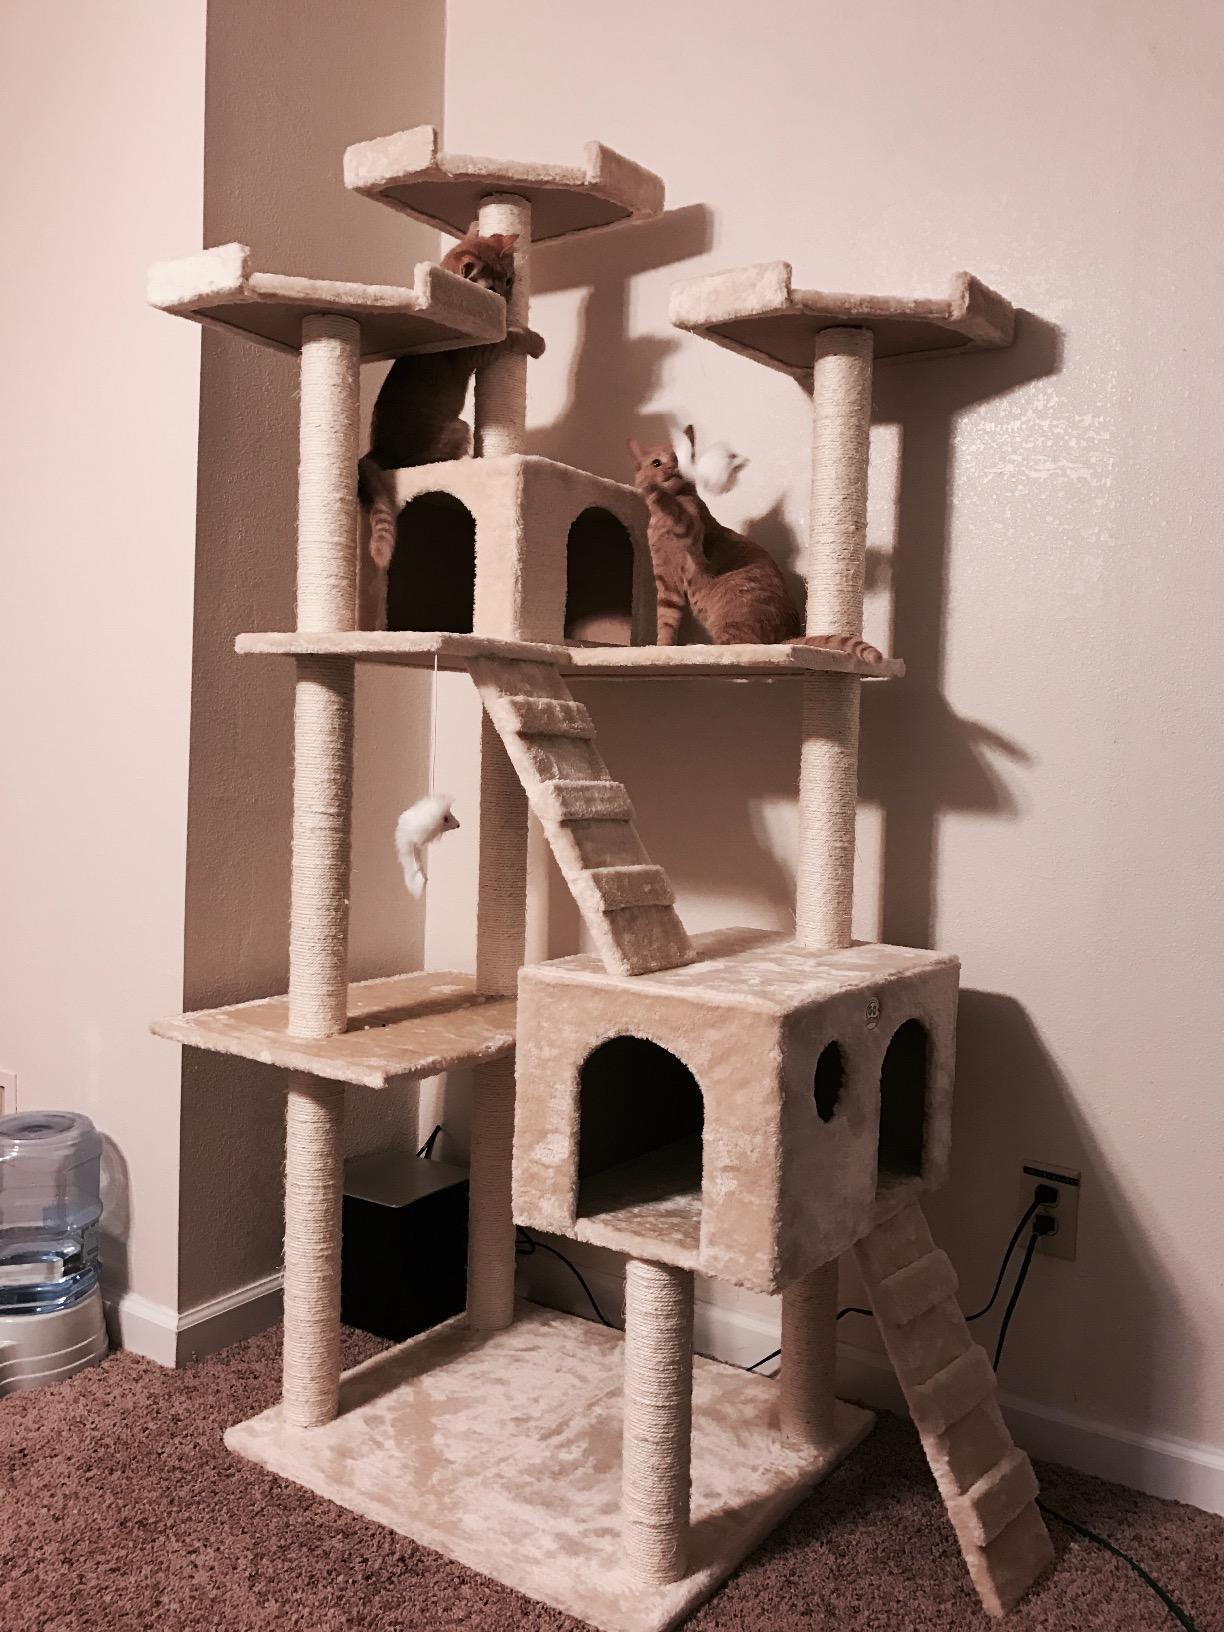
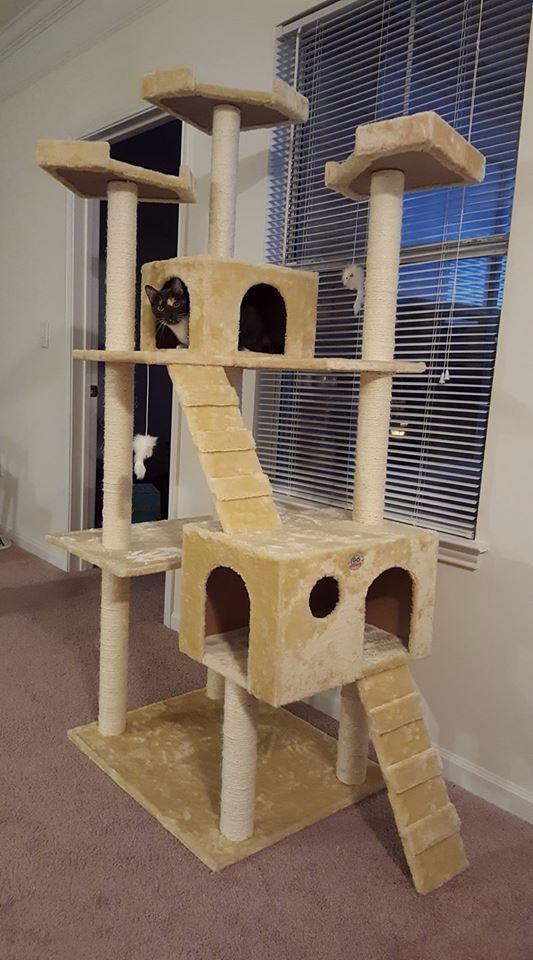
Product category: items_cat tree
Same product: yes